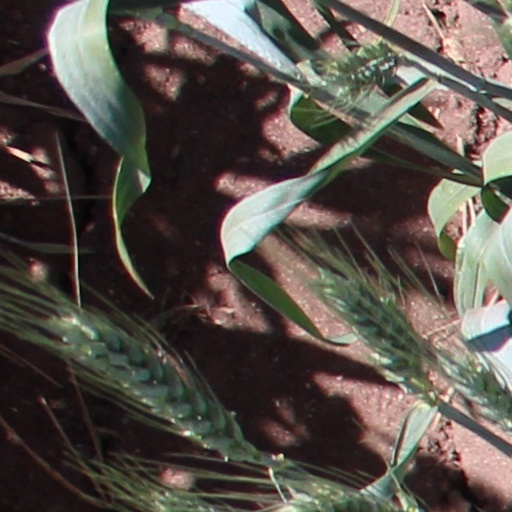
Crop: wheat